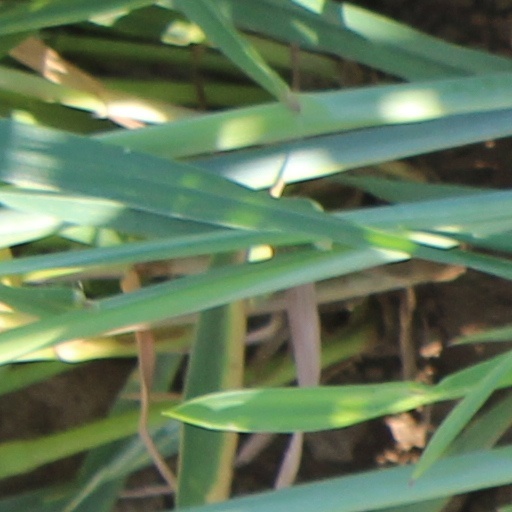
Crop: wheat